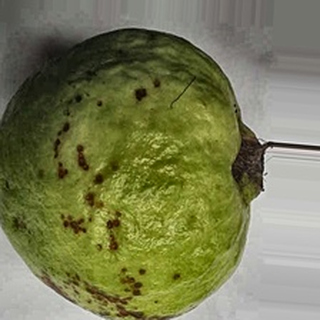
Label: guava_anthracnose